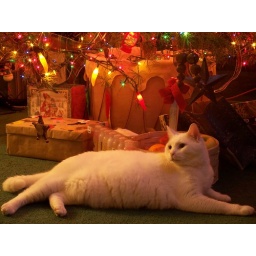
My cat Willow relaxing underneath the Christmas tree